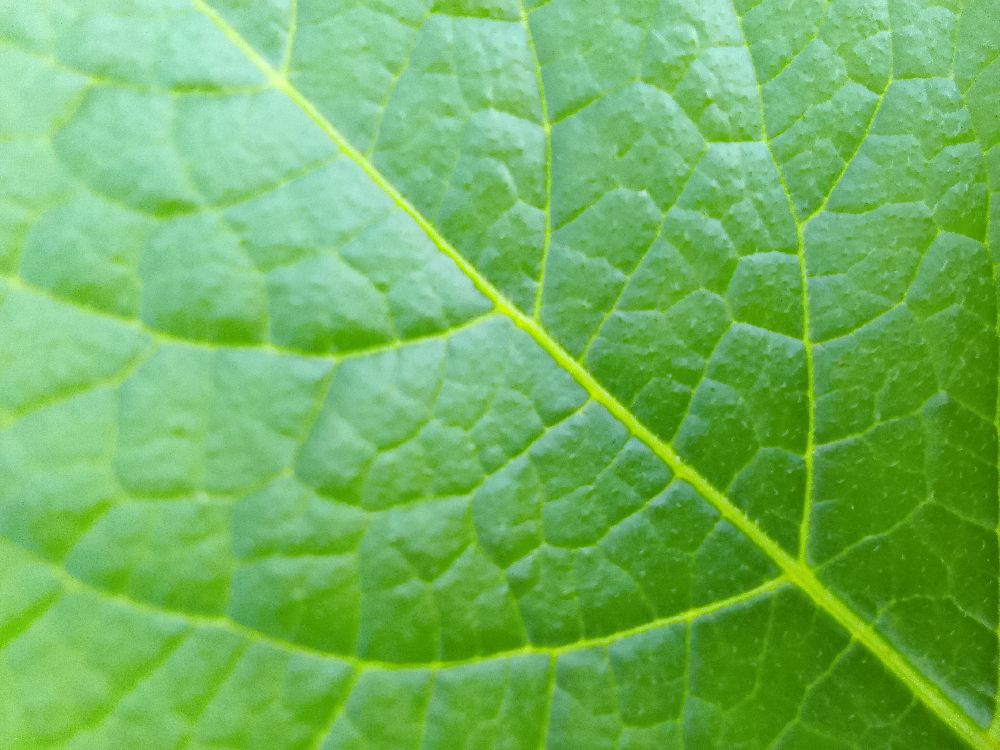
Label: Healthy